Karl Schädler

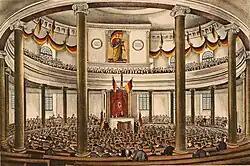
Frankfurt National assembly's meeting in St. Paul's Church, of which Schädler was a member.

Following the revolution, a constitutional council was elected on 27 July 1848 in response to popular demand from the revolutionaries, of which Schädler was elected as its president. The primary task of the council was the creation the draft for a new Liechtenstein constitution, of which the work was done primarily by himself and Michael Menzinger.